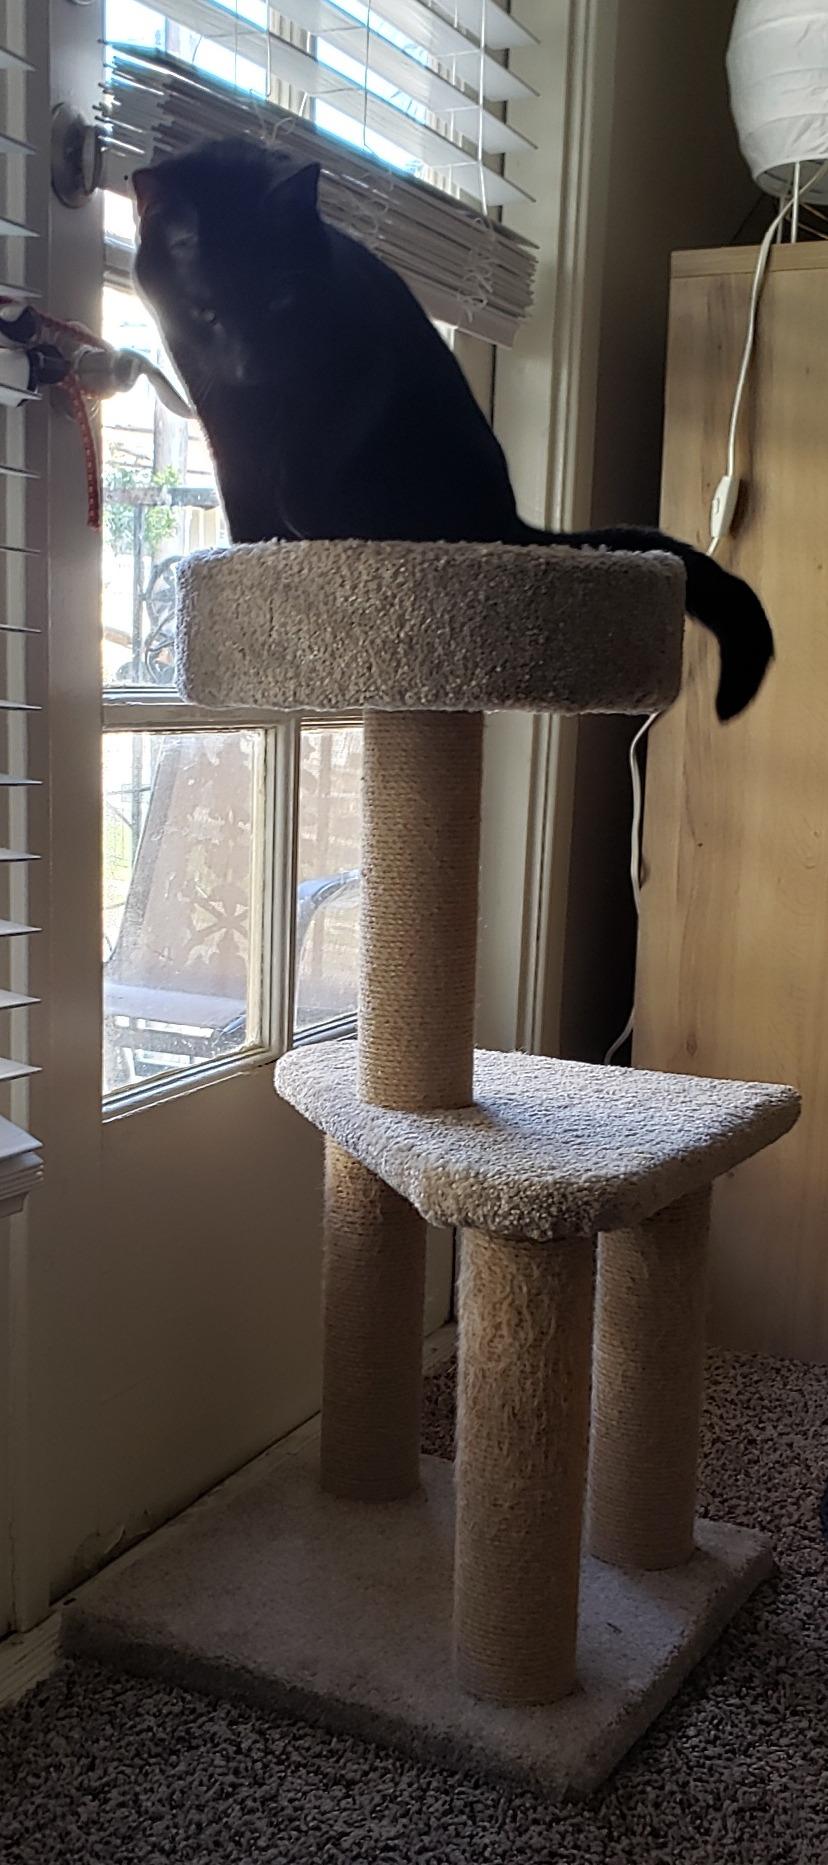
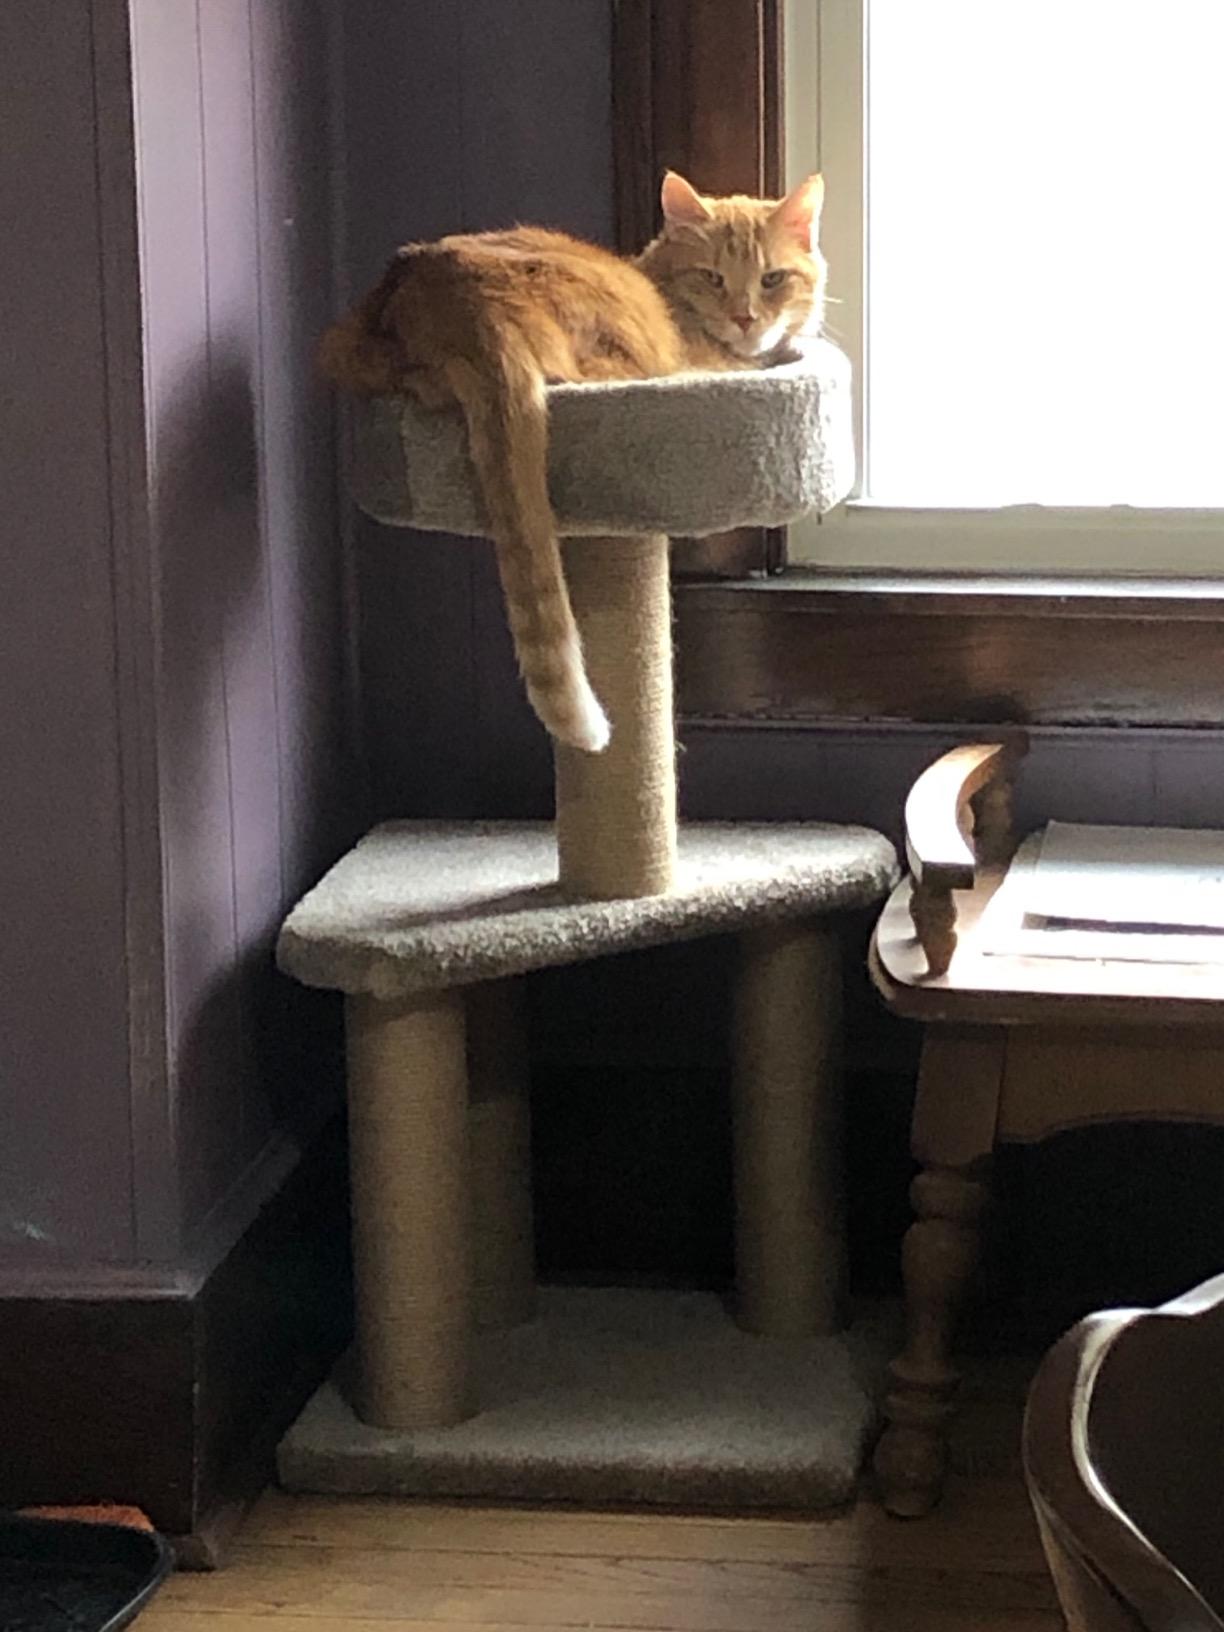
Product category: items_cat tree
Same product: yes